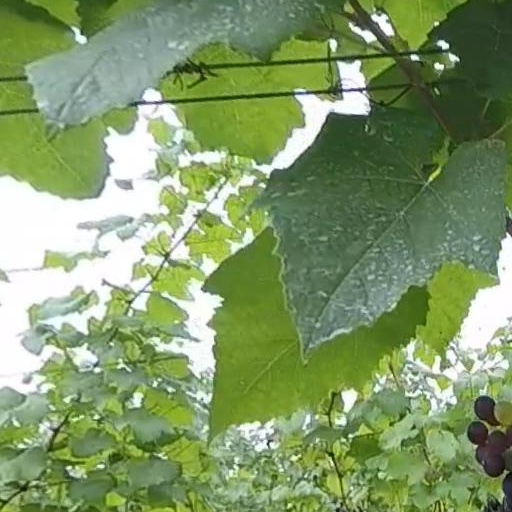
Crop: grape